The Four Seasons (Poussin)

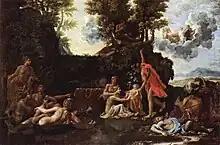
"The Birth of Bacchus", 1657, Fogg Art Museum

In Spring or The Earthly Paradise, Poussin depicts Adam and Eve in the Garden of Eden next to the Tree of Knowledge. It is before the original sin and subsequent expulsion from Eden: no snake is visible as Eve points out the forbidden fruit to Adam. The picture shows a luxuriantly vegetated wood with varying gradations of greenery. Ominously the foreground is dimly lit. In the distance the morning sun reveals swans on a lake with meadows and mountains behind; early morning light can also be seen glimmering through a gap in the rocks and shrubs in the middle ground, echoing the iconography of "The Birth of Bacchus".